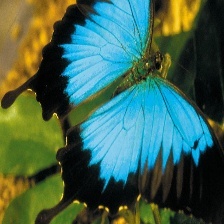
Species: ULYSES